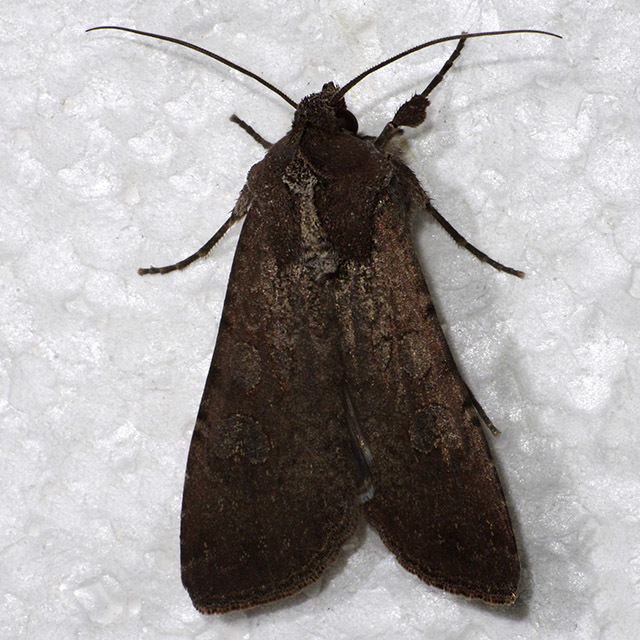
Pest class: cutworms